Tarasque

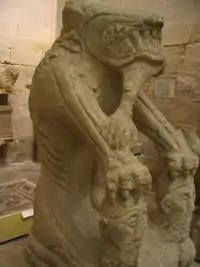
Tarasque de Noves, dated to 3rd to 1st century B.C.

A pre-Christian Celtic origin for the legend has been proposed, and endorsed by some writers.